Ontario, Oregon

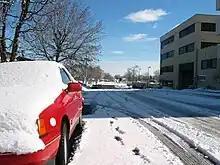
Snow in Ontario

Ontario has a cold desert dry-summer continental climate, abbreviated "BSk" on climate maps. As is common with the high deserts of Oregon, winters are cold and snowy, while summers are hot, dry and sunny. The record high temperature of was observed on August 4, 1961 and July 12, 1967, while the record low of was observed on January 27, 1957, and January 22, 1962. On average, Ontario experiences 60.8 days with high temperatures of at least , 10.5 days with high temperatures of at least , 128.4 days with low temperatures at or below , and 2.1 days with low temperatures at or below .